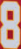
Number: 8